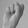
ASL letter: S